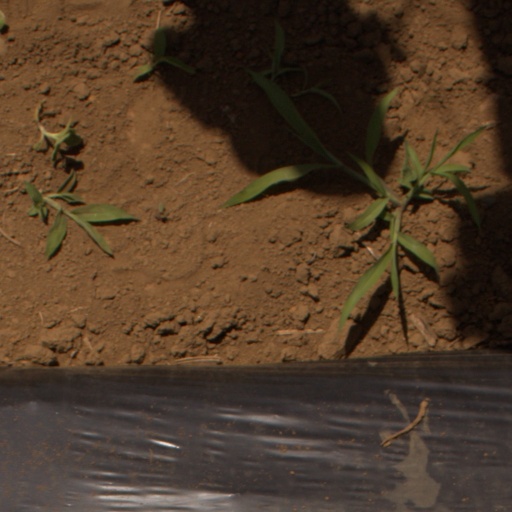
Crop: Jerusalem artichoke